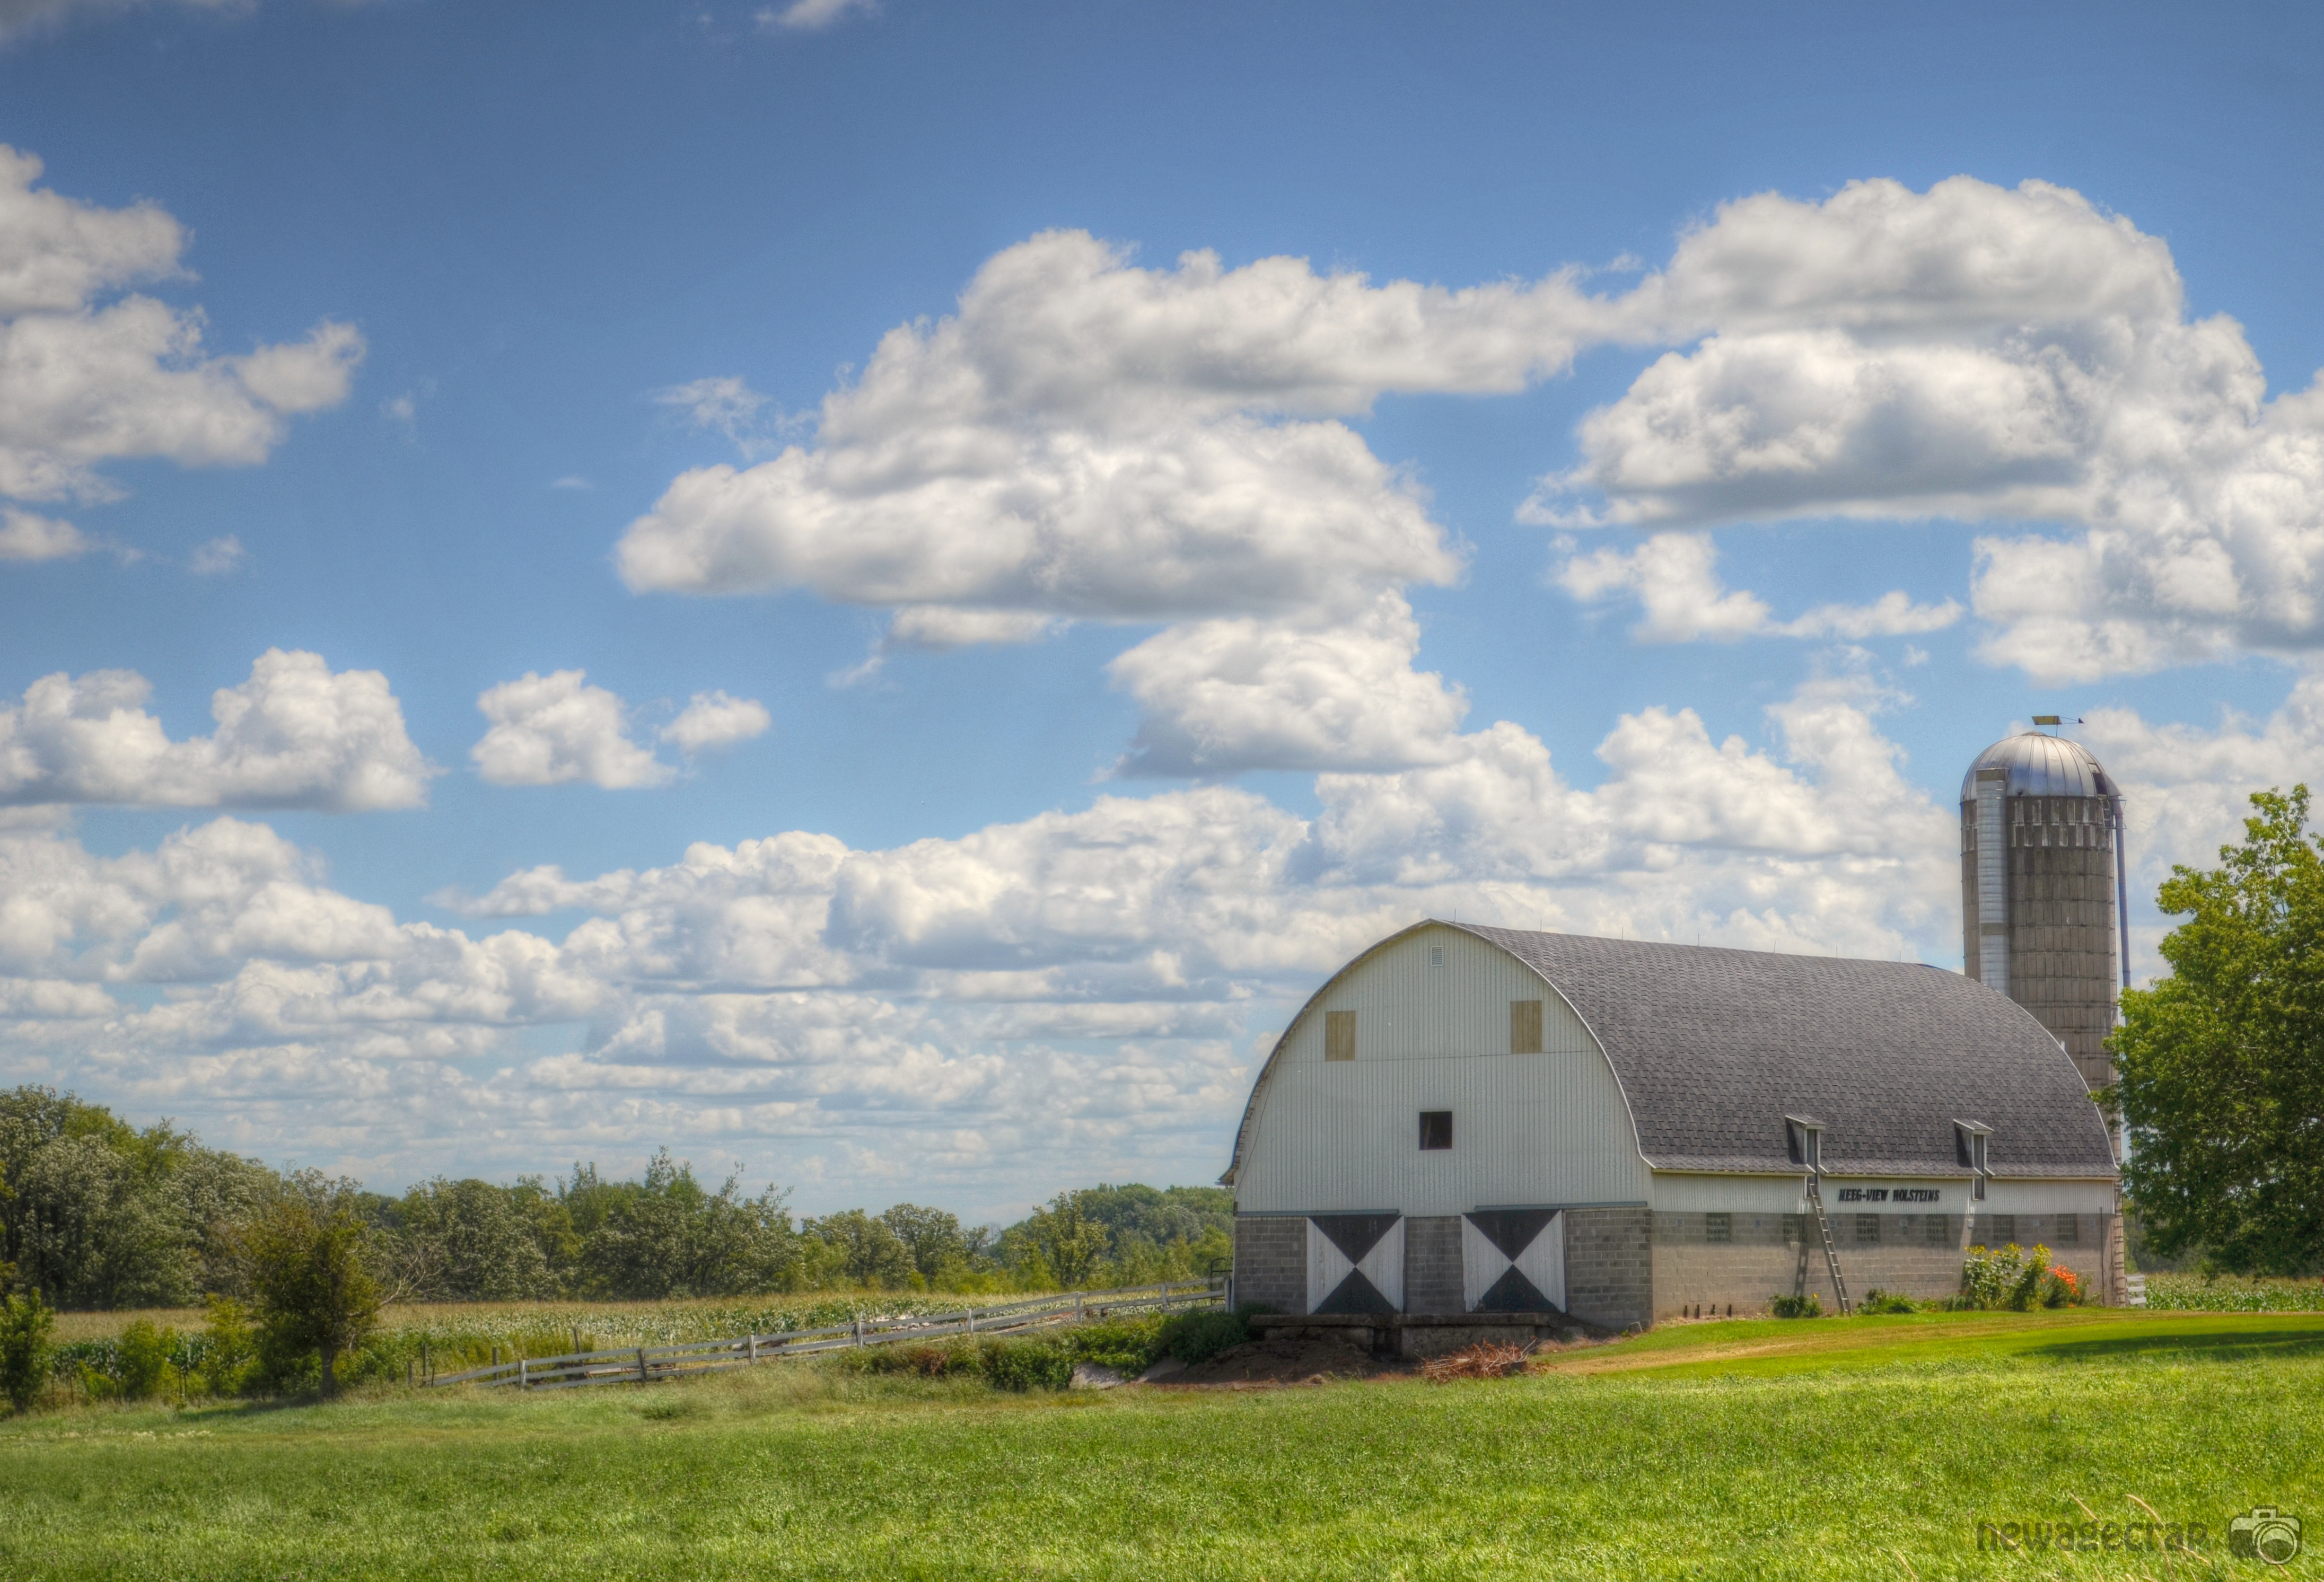
cloud, sky, field, farm, meadow, hill, building, barn, rustic, rural, nikon, plain, observatory, farms, barns, nikond5100, woodcountywisconsin, woodcounty, badgerstate, wisconsinbarn, wisconsinbarns, wisconsinfarm, rusticwisconsin, ruralwisconsin, barnphoto, barnpicture, barnswisconsin, barnwisconsin, farmscenes, farmbuilding, wisconsin, july2015, marshfieldwisconsin, dairyfarm, dairyfarms, rural area